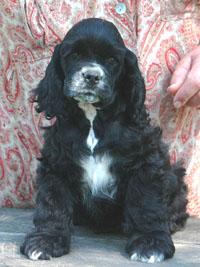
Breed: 286-n000111-cocker_spaniel